Kliczków

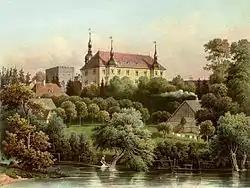
19th-century view of the castle

The history of the village dates back to the 13th century, when it was located on the border of the regions Lower Silesia and Upper Lusatia. The castle, constructed in 1297, served as a stronghold for knights. The remains of the former medieval stronghold are still intact, most notably, a rectangular stone keep (tower) on the western side. The initial purpose of the castle was to defend the Duchy of Świdnica and Jawor, then the southwesternmost duchy of fragmented Piast-ruled Poland.